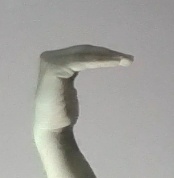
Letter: haa